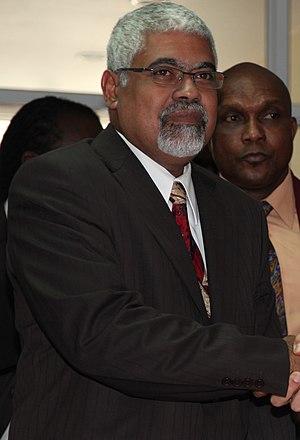
Robert Ameerali est un homme d'État et économiste surinamais. Il a été vice-président de la République du Suriname du 12 août 2010 au 12 août 2015, pendant le premier mandat du président Desi Bouterse.